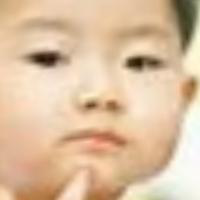
Age group: age 01-10